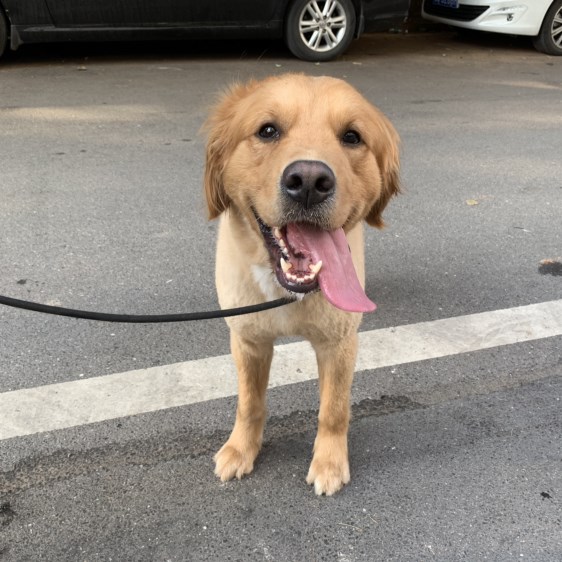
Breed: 5355-n000126-golden_retriever